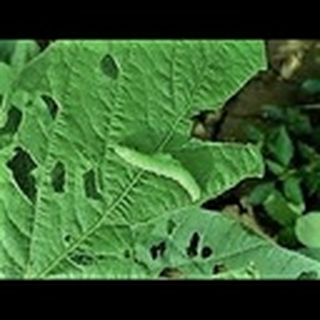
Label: cotton_army_worm